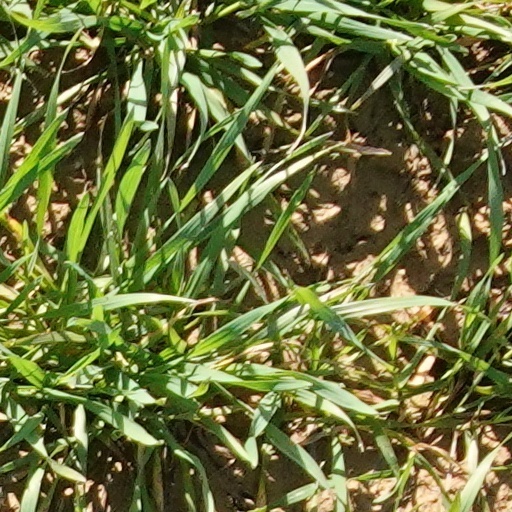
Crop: wheat